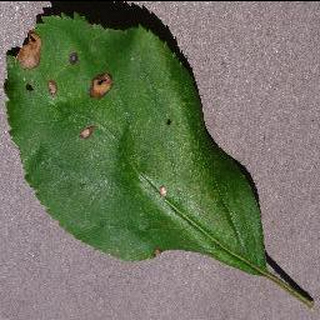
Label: apple_black_rot